Answer in natural language. Considering the relative positions, is abstract painting in a black frame (marked C) above or below HousePlant (marked B)? Choose between the following options: below or above
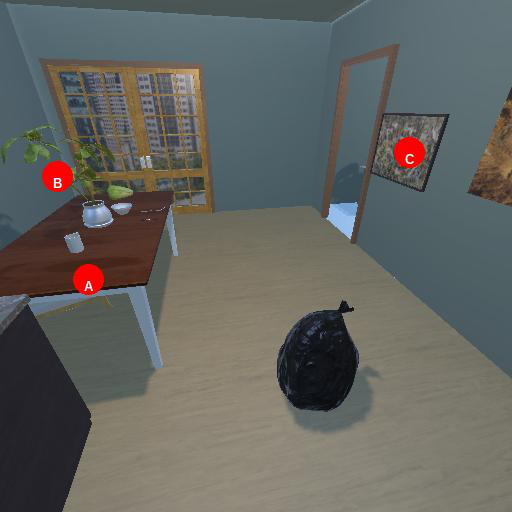
<answer>above</answer>